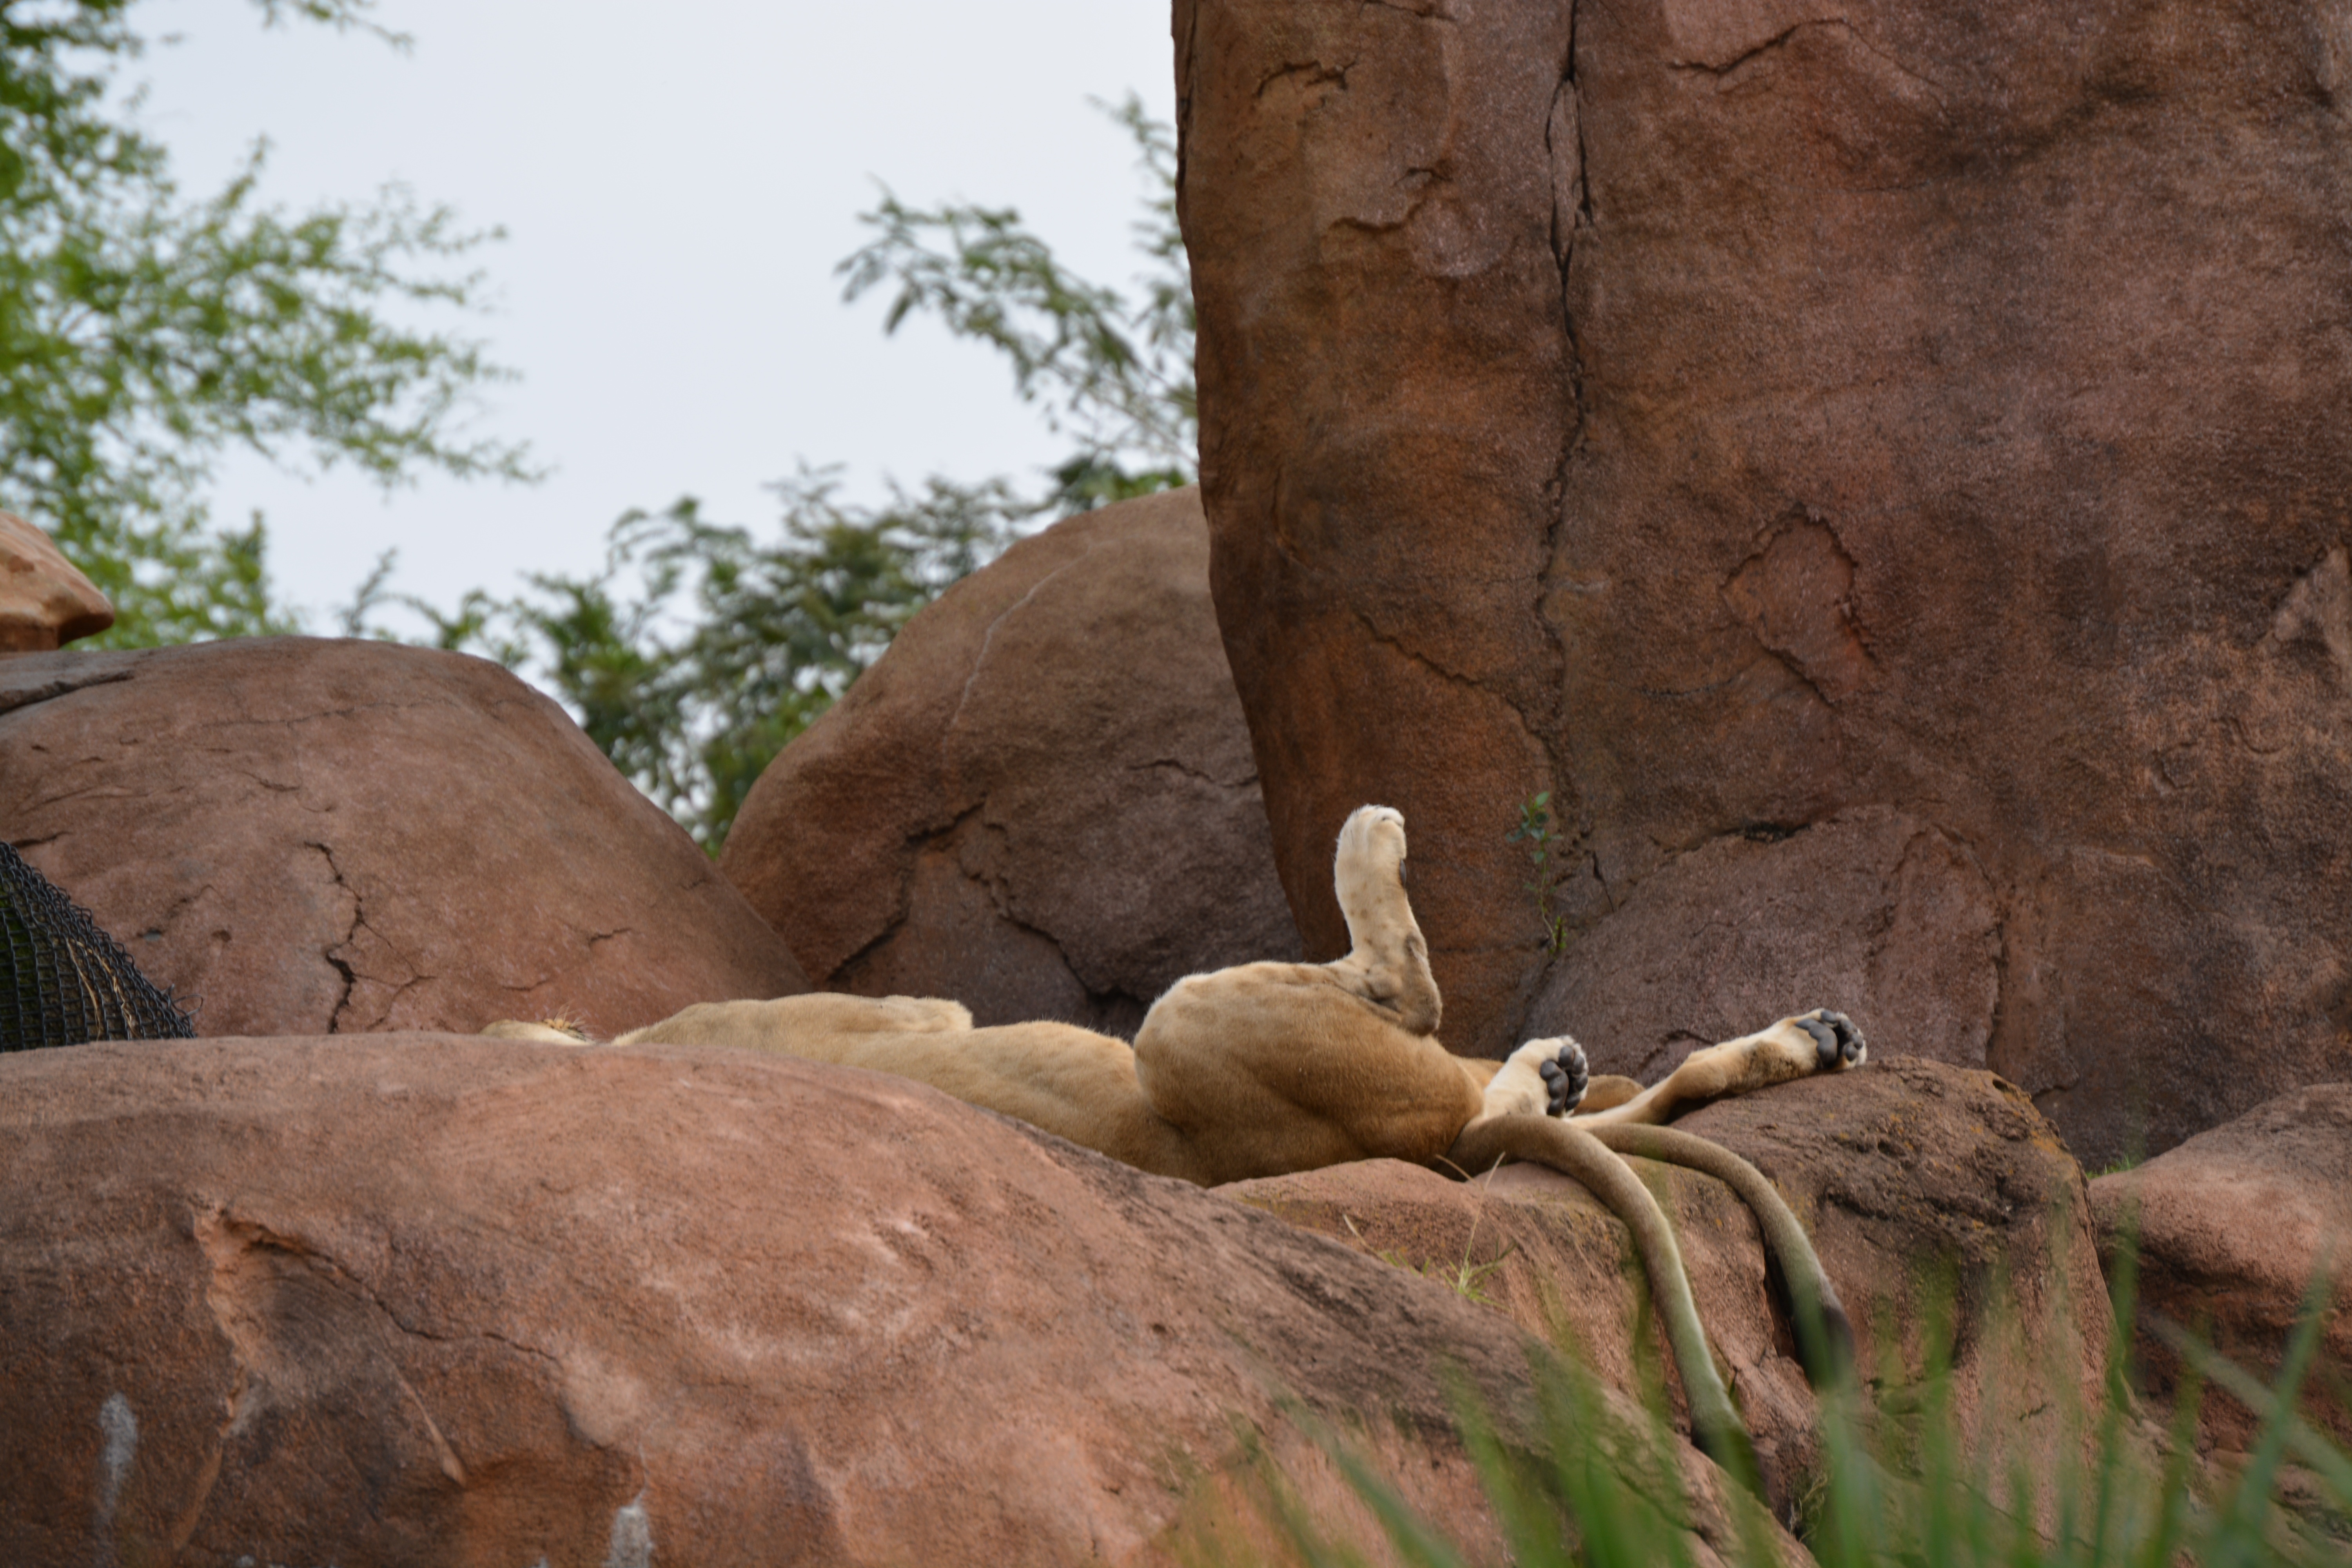
nature, rock, wilderness, adventure, animal, recreation, wildlife, wild, zoo, jungle, cat, africa, feline, mammal, mane, predator, fauna, lion, king, danger, big, carnivore, safari, dangerous, leo, pride, outdoor recreation